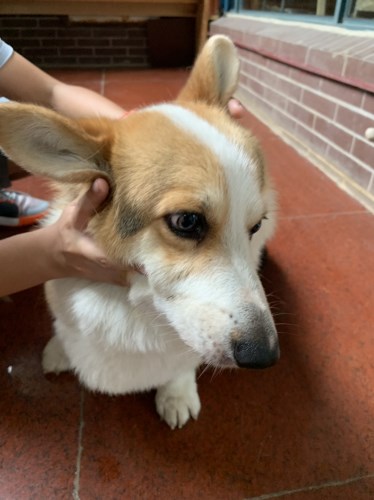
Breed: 2909-n000116-Cardigan